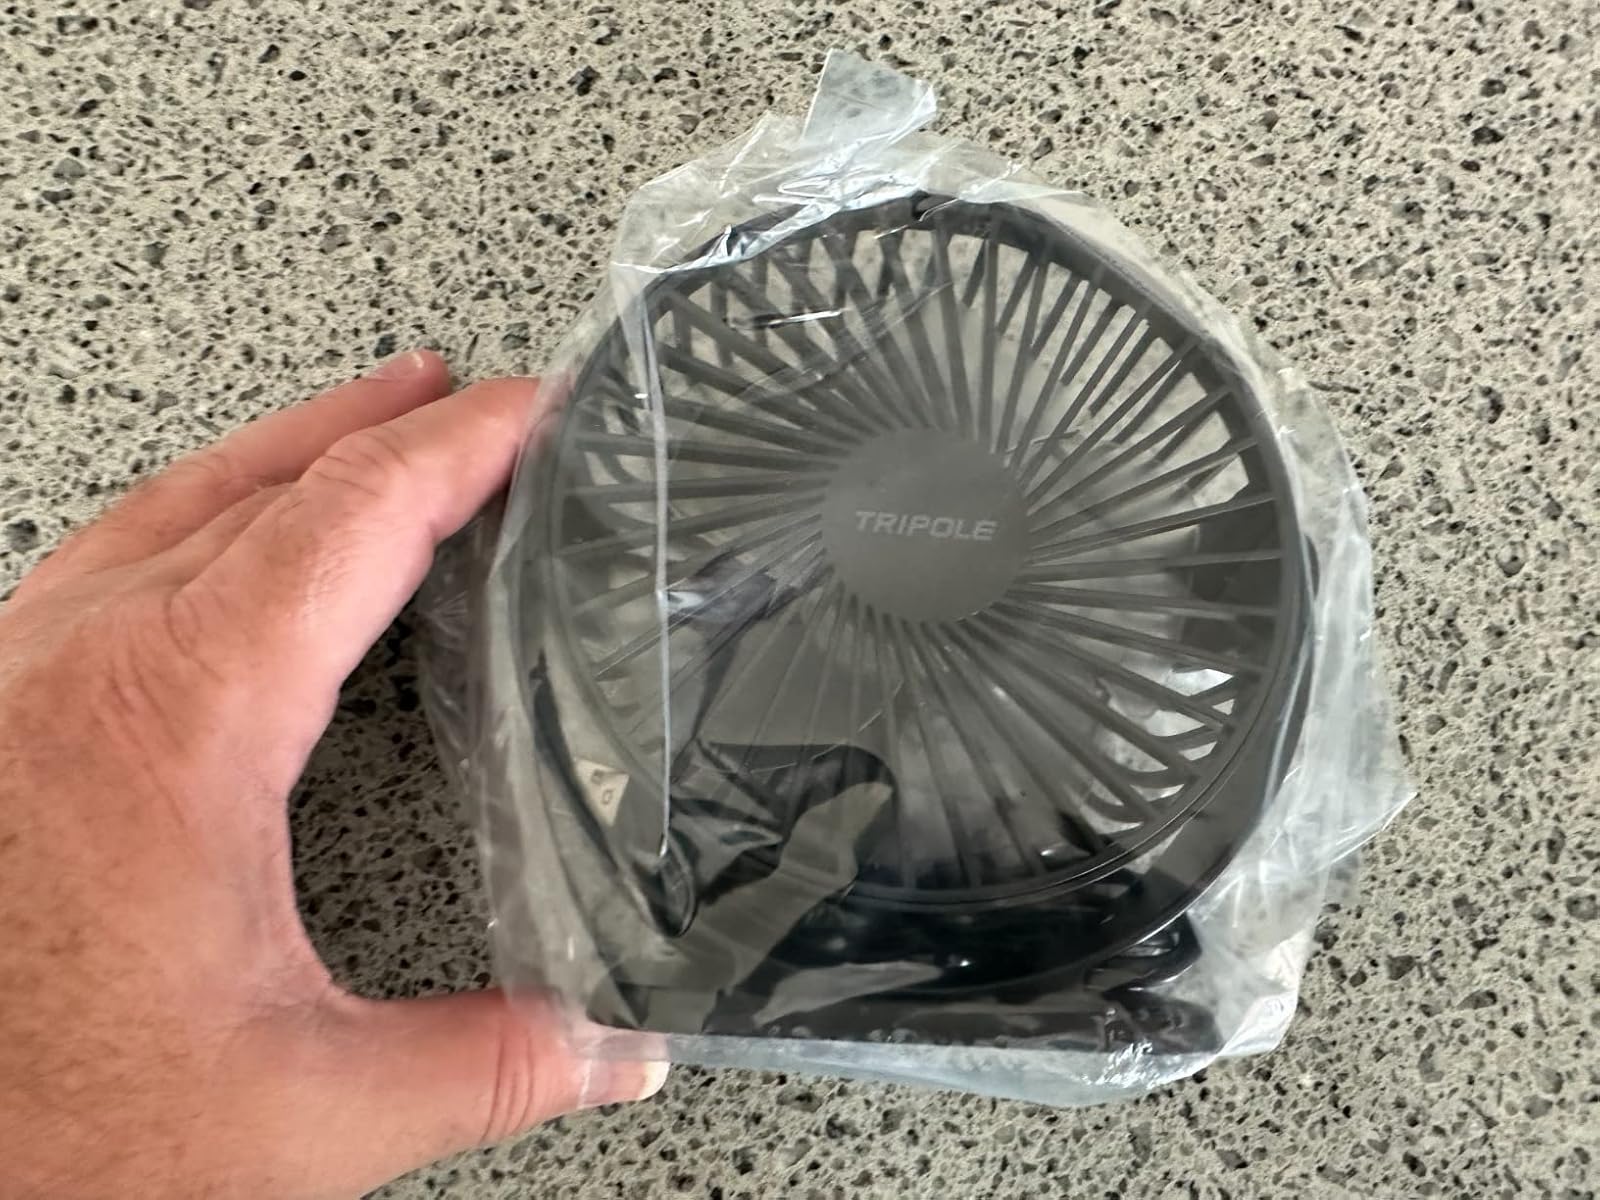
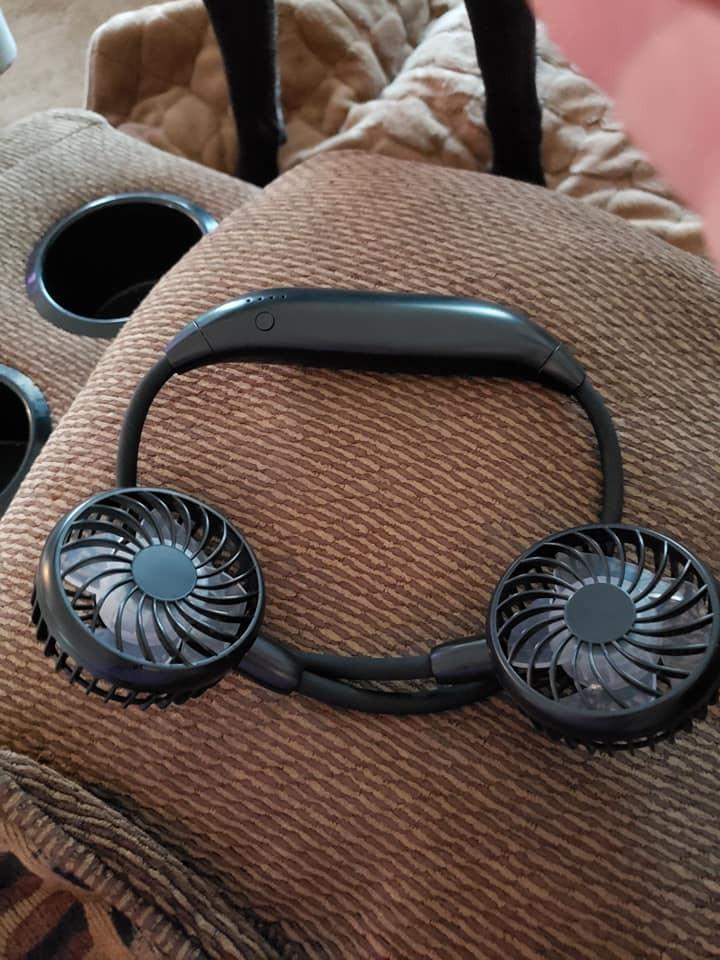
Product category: fan
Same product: no